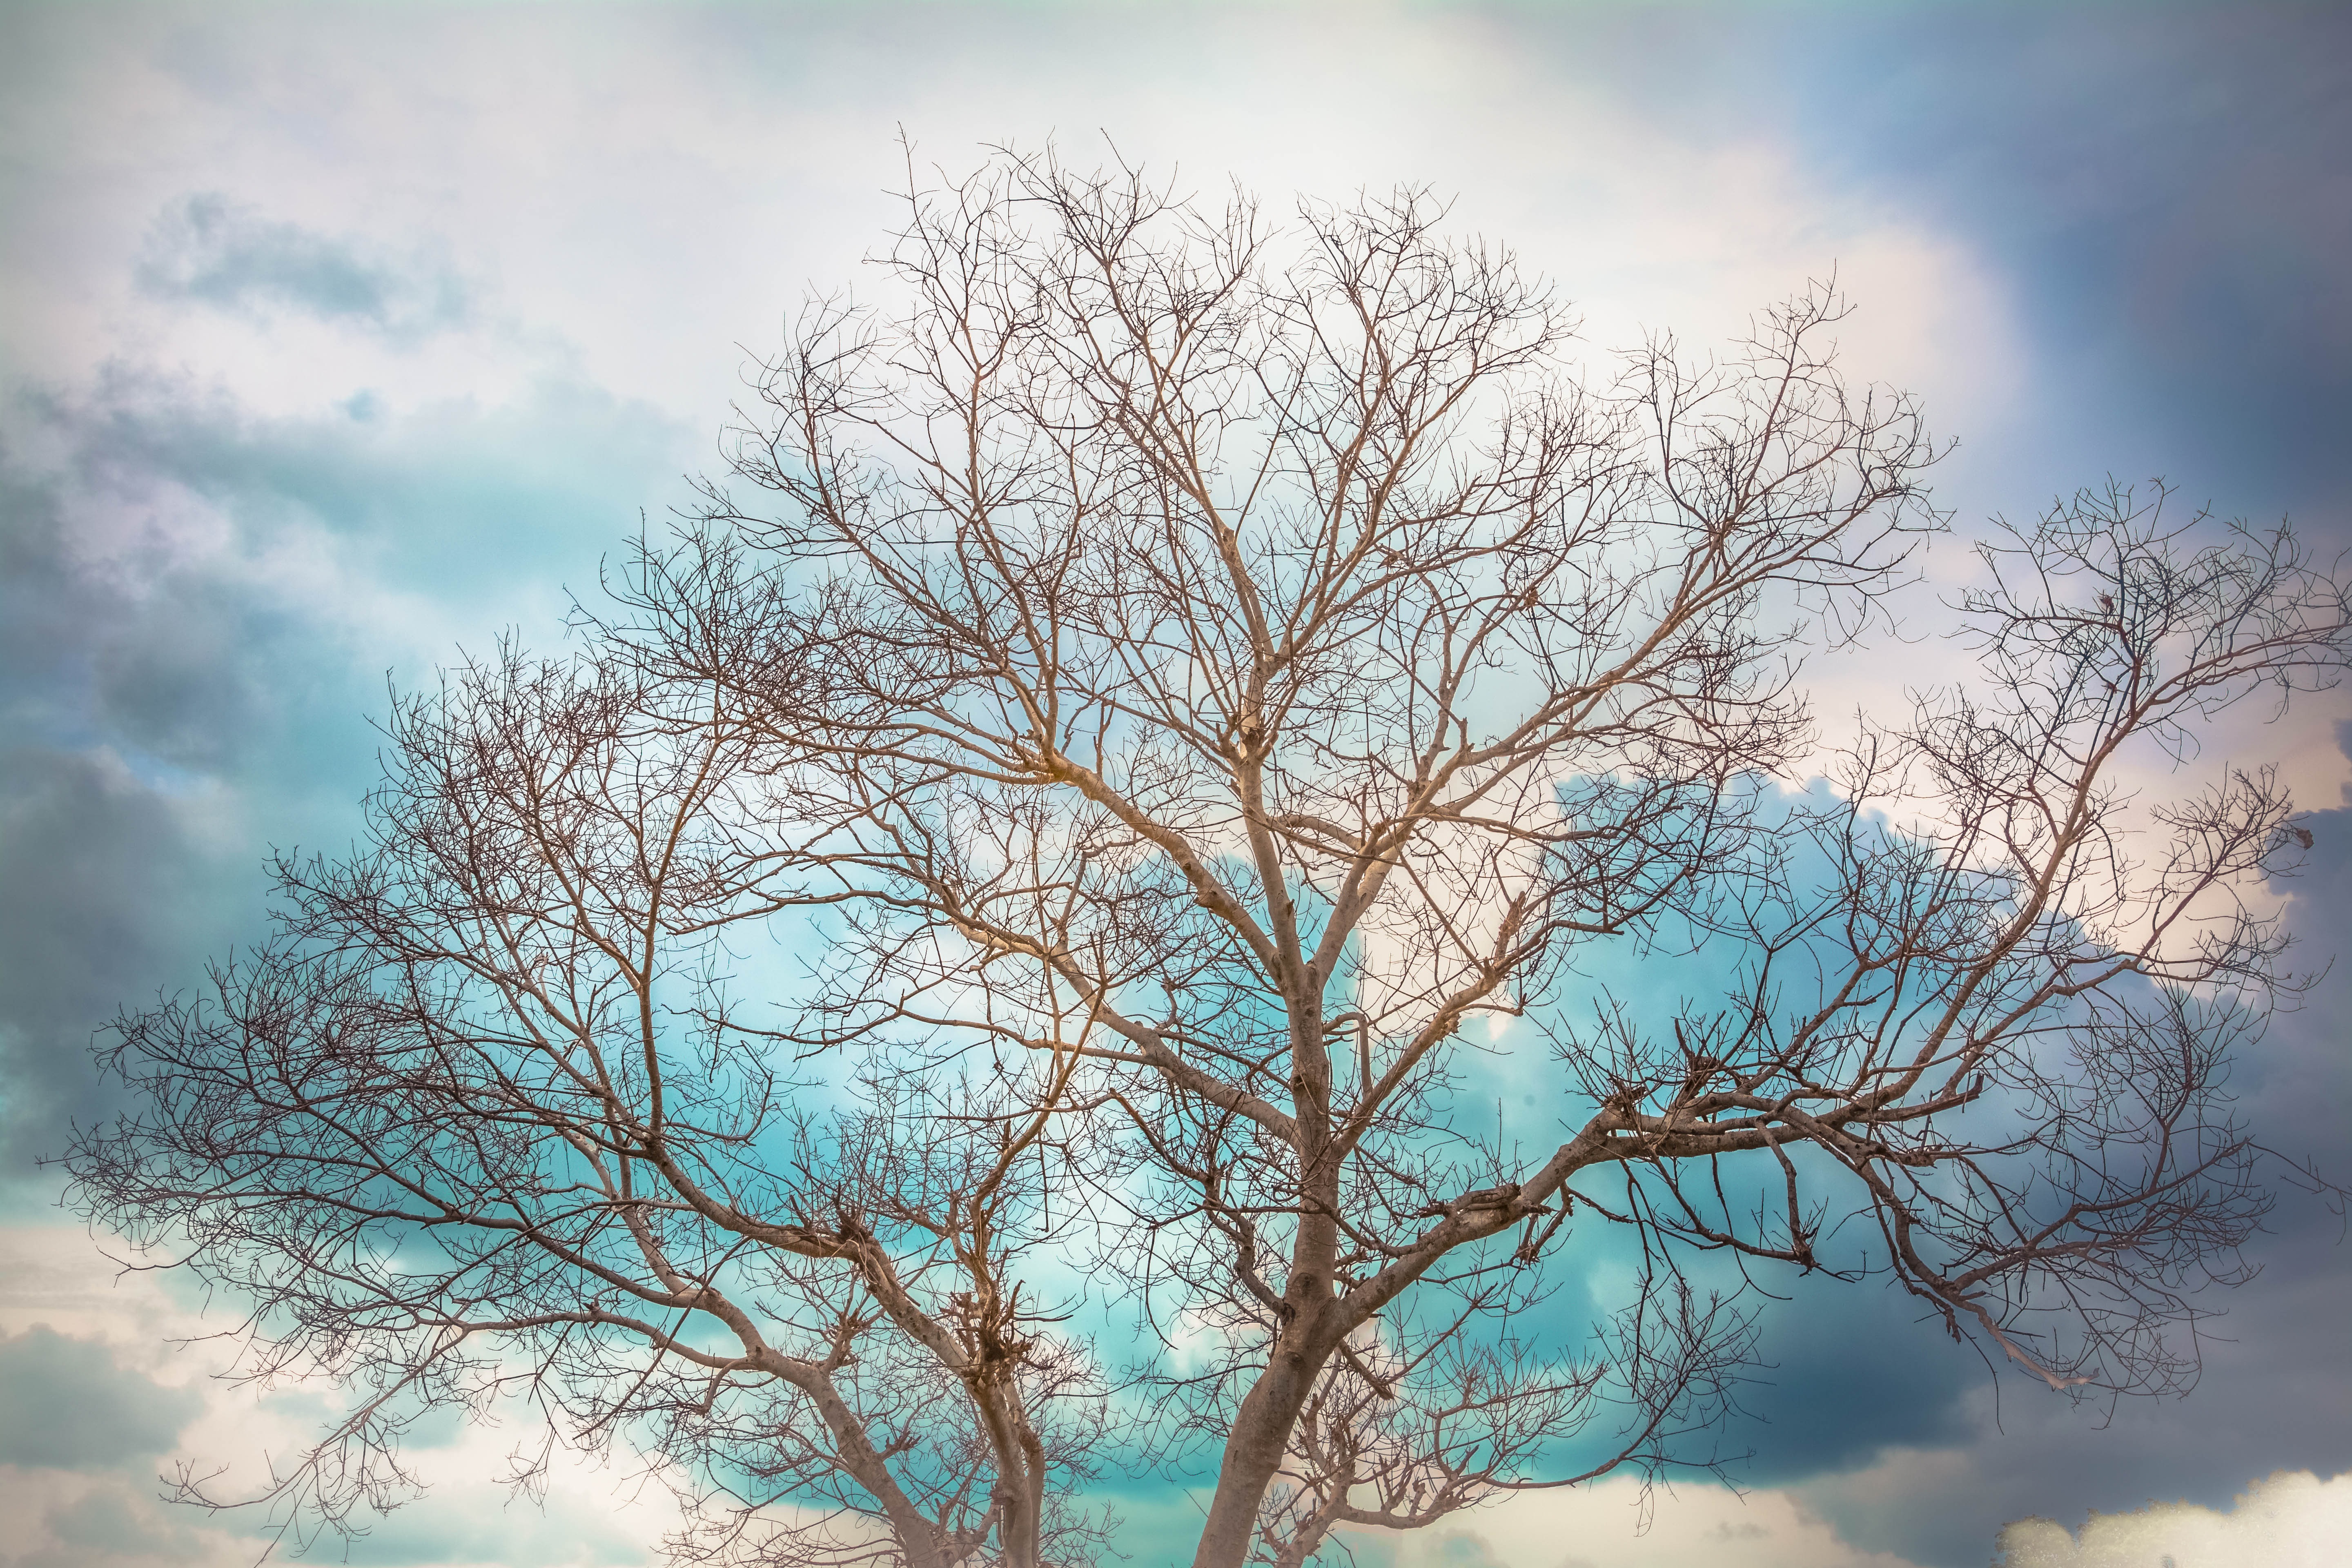
tree, nature, grass, branch, blossom, winter, cloud, plant, sky, photography, sunlight, morning, leaf, flower, frost, summer, reflection, autumn, blue, season, fallen tree, dark clouds, meteorological phenomenon, gobiphotography, atmospheric phenomenon, woody plant